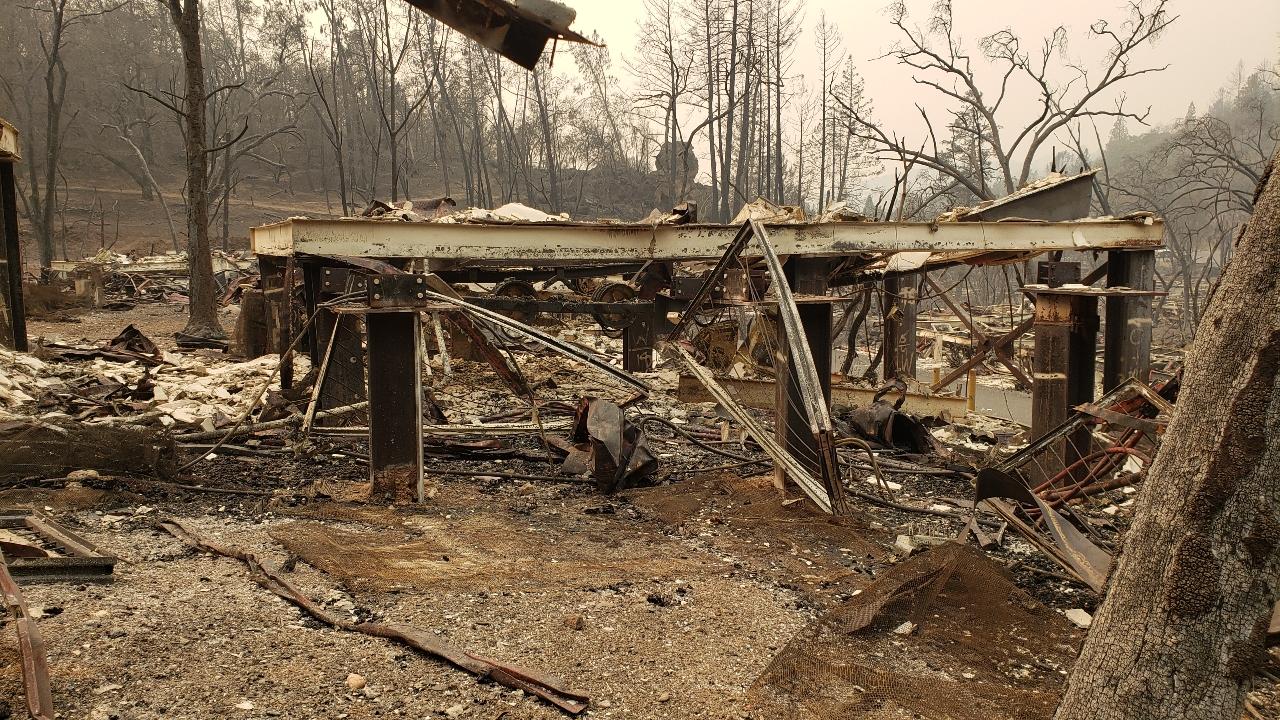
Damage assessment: destroyed